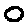
Label: 0